Dreamfall: The Longest Journey

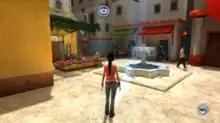
Focus field allows hotspots to be interacted from afar

Throughout the game, the player alternately controls four player characters (in chronological order: Brian Westhouse (only for the intro), Zoë, April, and Kian) from a third-person perspective to explore various locations, gather and combine items, and solve puzzles. This advances the story, which is told through cutscenes rendered by the game engine and dialogue with non-player characters.